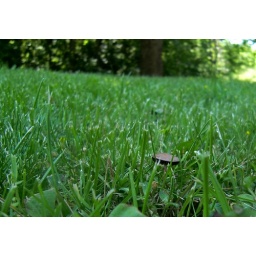
Shroom with black gills slumbering in the grass